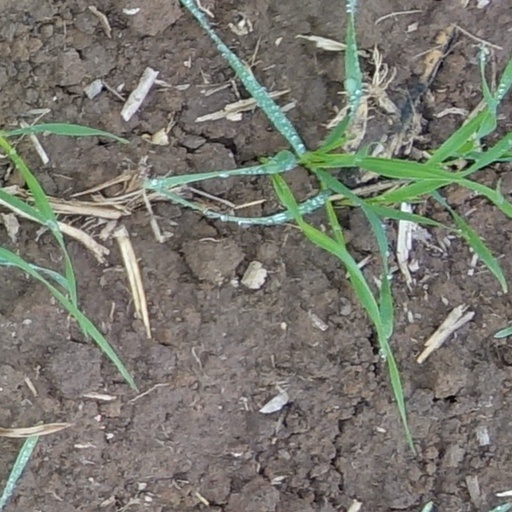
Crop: wheat